Renáta Fučíková

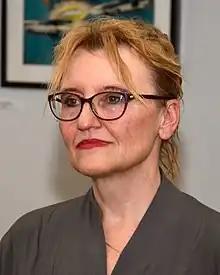
Renáta Fučíková, 2018

Renáta Fučíková (born 3 January 1964) is a Czech book illustrator, artist and writer. She is best known for her works for children and youth about Czech and European history.